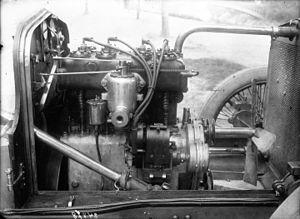
Hispano-Suiza était une marque espagnole d'automobiles et d'équipement aéronautique fondée à Barcelone en 1904 par l'ingénieur suisse Marc Birkigt et les entrepreneurs espagnols Damià Mateu i Bisa et Francisco Seix Zaya. Elle est réputée pour avoir produit des voitures de luxe pendant la guerre civile espagnole, pour ses moteurs d'avion qui ont équipé notamment les SPAD durant la Première Guerre mondiale, ainsi que la plupart des avions de chasse jusqu'à la Seconde Guerre mondiale, et pour ses canons équipant la majorité des avions britanniques.